League of Fiume

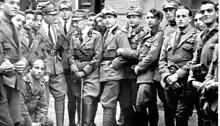
Gabriele D'Annunzio (in the middle with the stick) with some legionaries (components of the Arditi's department of the Italian Royal Army) in Fiume in 1919. To the right of D'Annunzio, facing him, Lt. Arturo Avolio (commander of the Ardit's department of Bologna Brigade).

The League of Fiume was one of the many political experiments that took place during the Italian Regency of Carnaro period when Gabriele D'Annunzio and the intellectuals that took part with him in the Fiume Endeavor attempted to establish a movement of non-aligned nations. In their plans, this league was meant to be in antithesis to the Wilsonian League of Nations, which was seen by many of Fiume's intellectuals as a mean to perpetuate a corrupt and imperialist status quo.